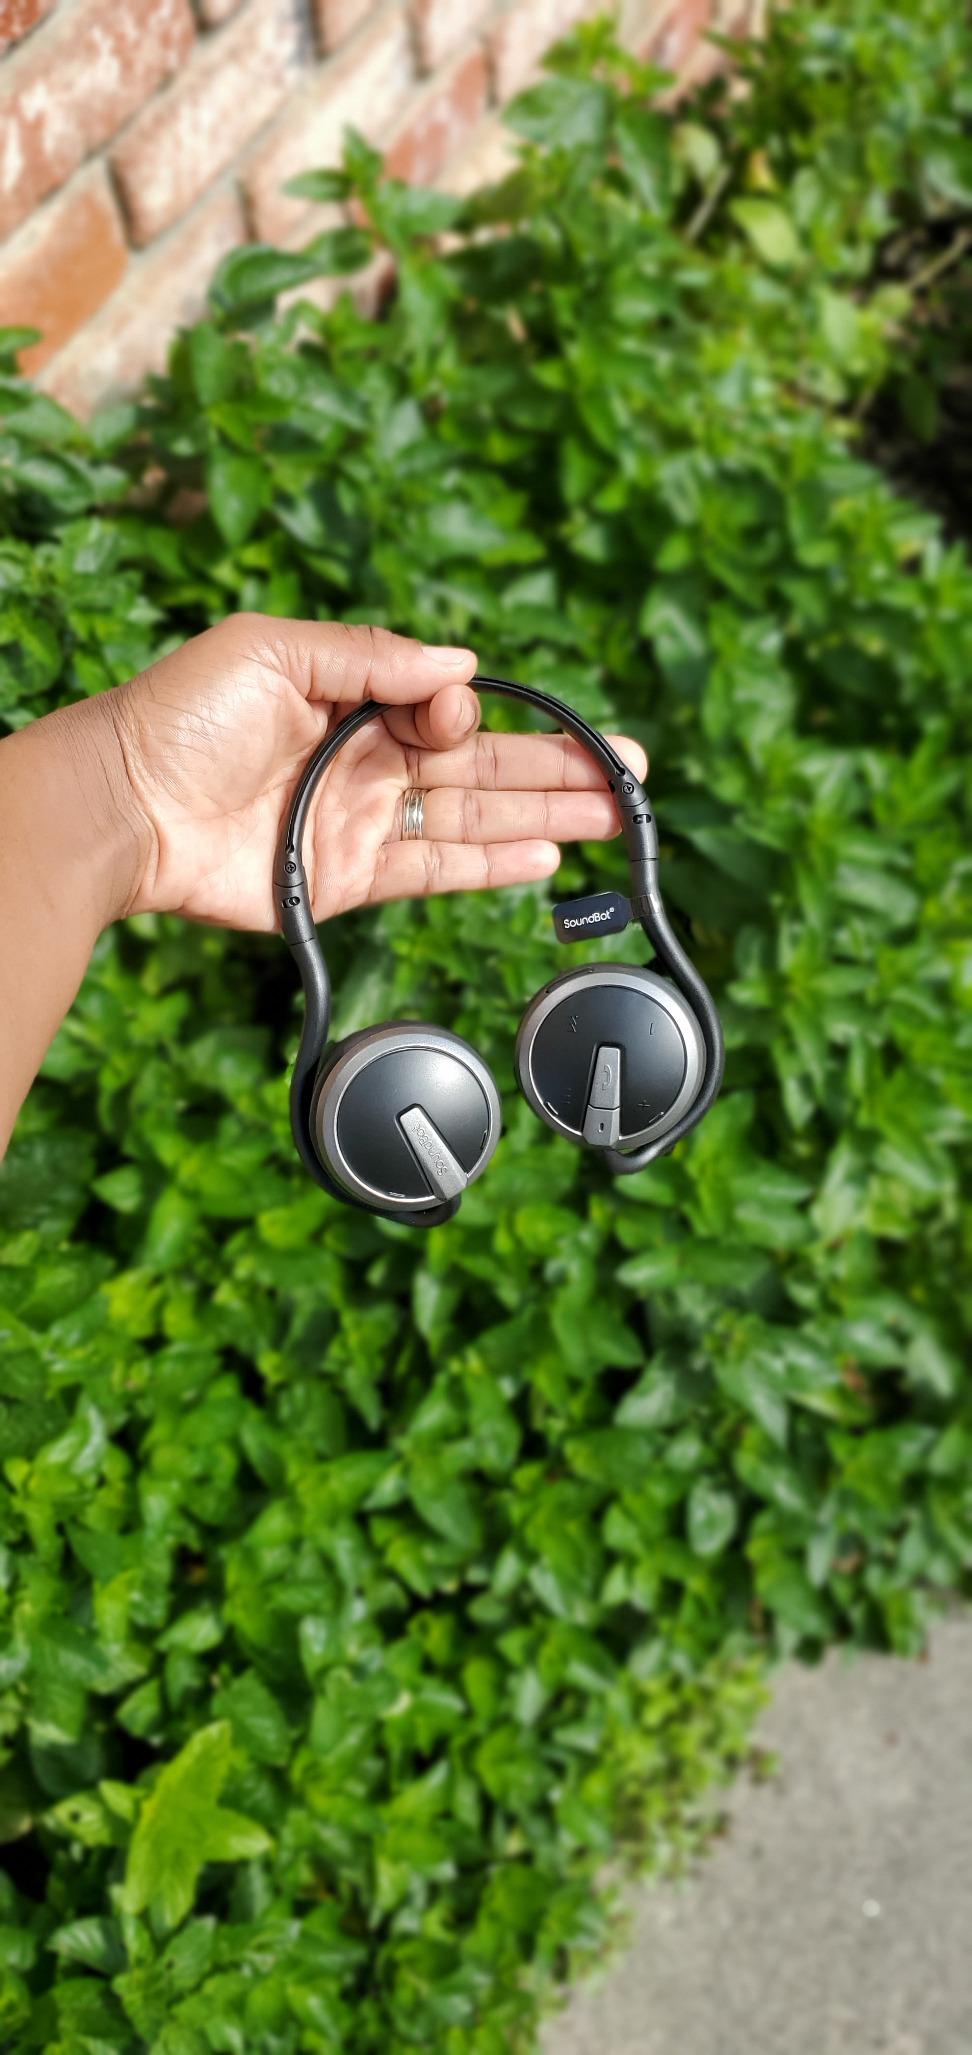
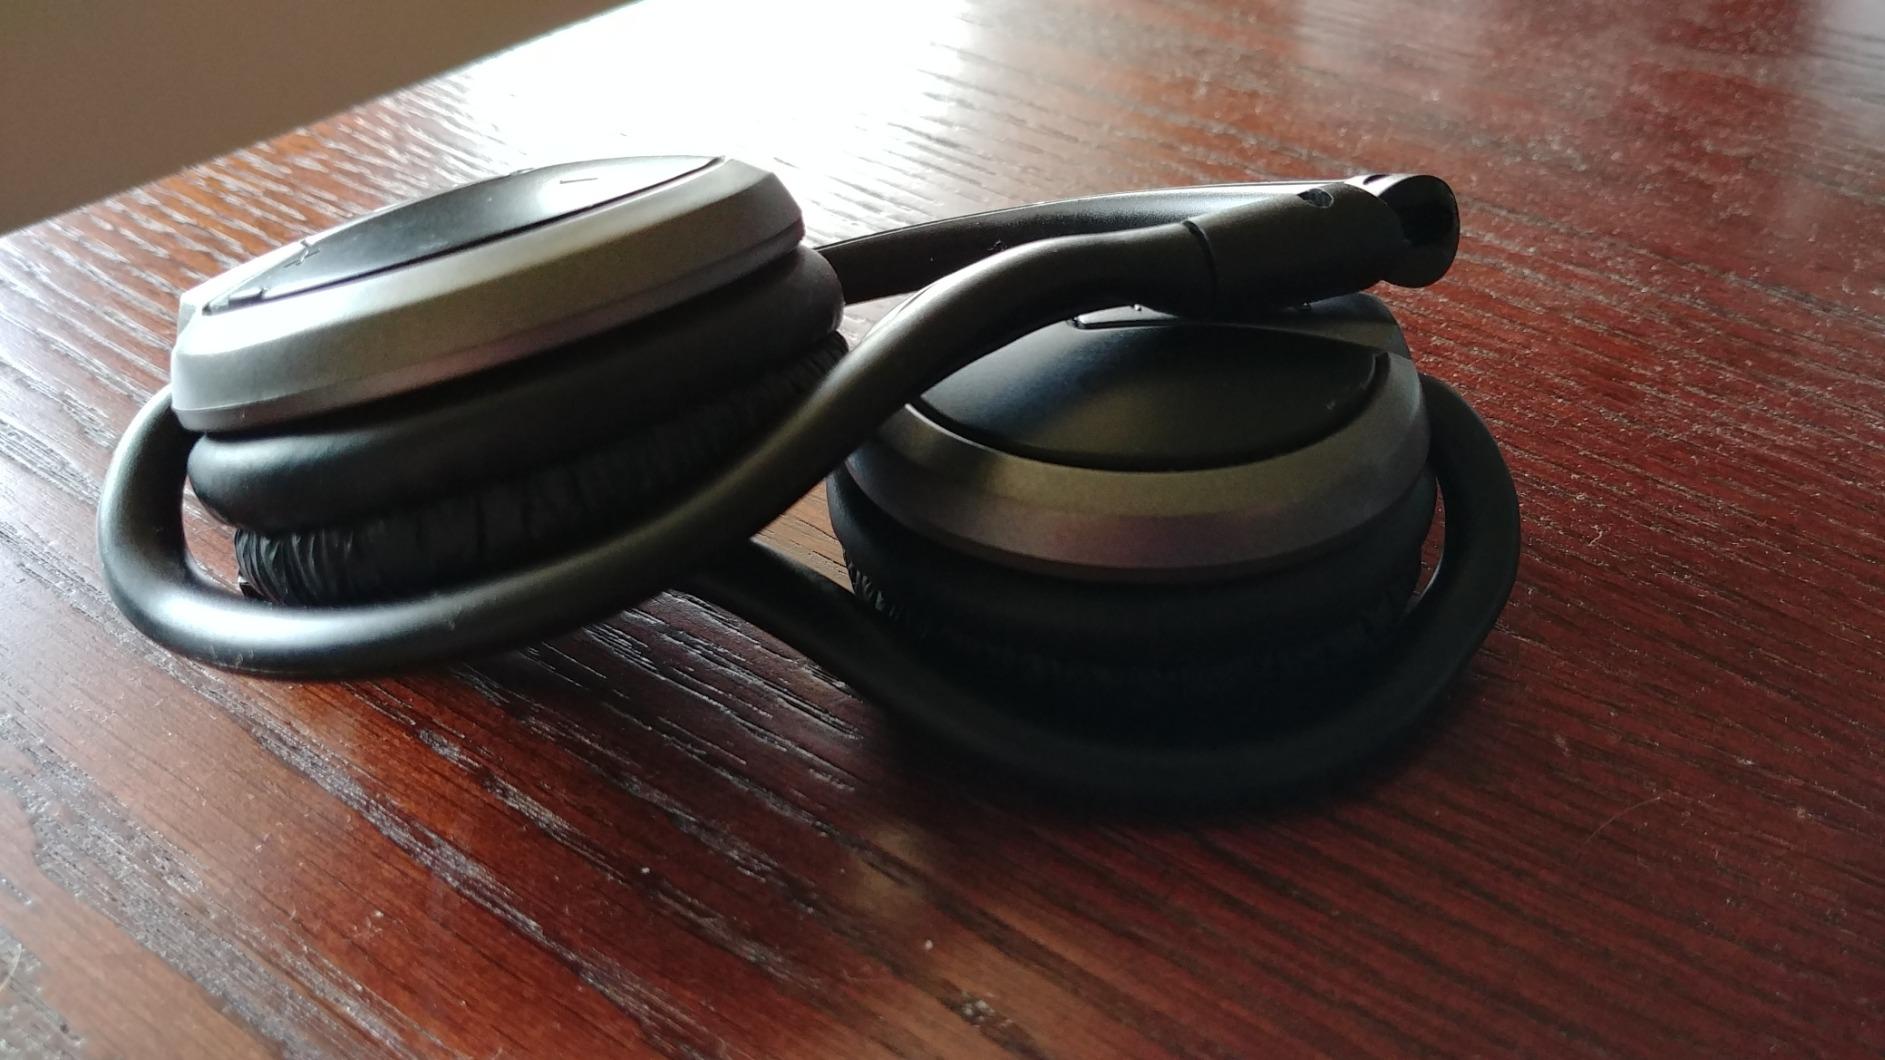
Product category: headphones
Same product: yes